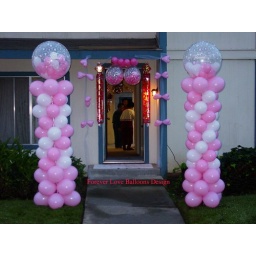
2 welcome columns display in front the house